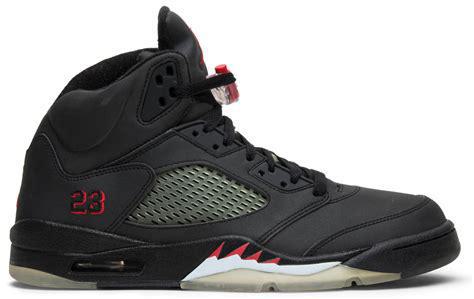
Brand: Jordan
Model: 5 Retro